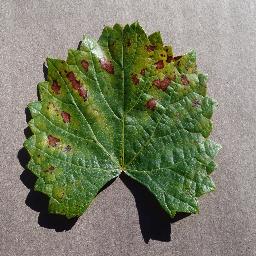
Label: Grape___Esca_(Black_Measles)